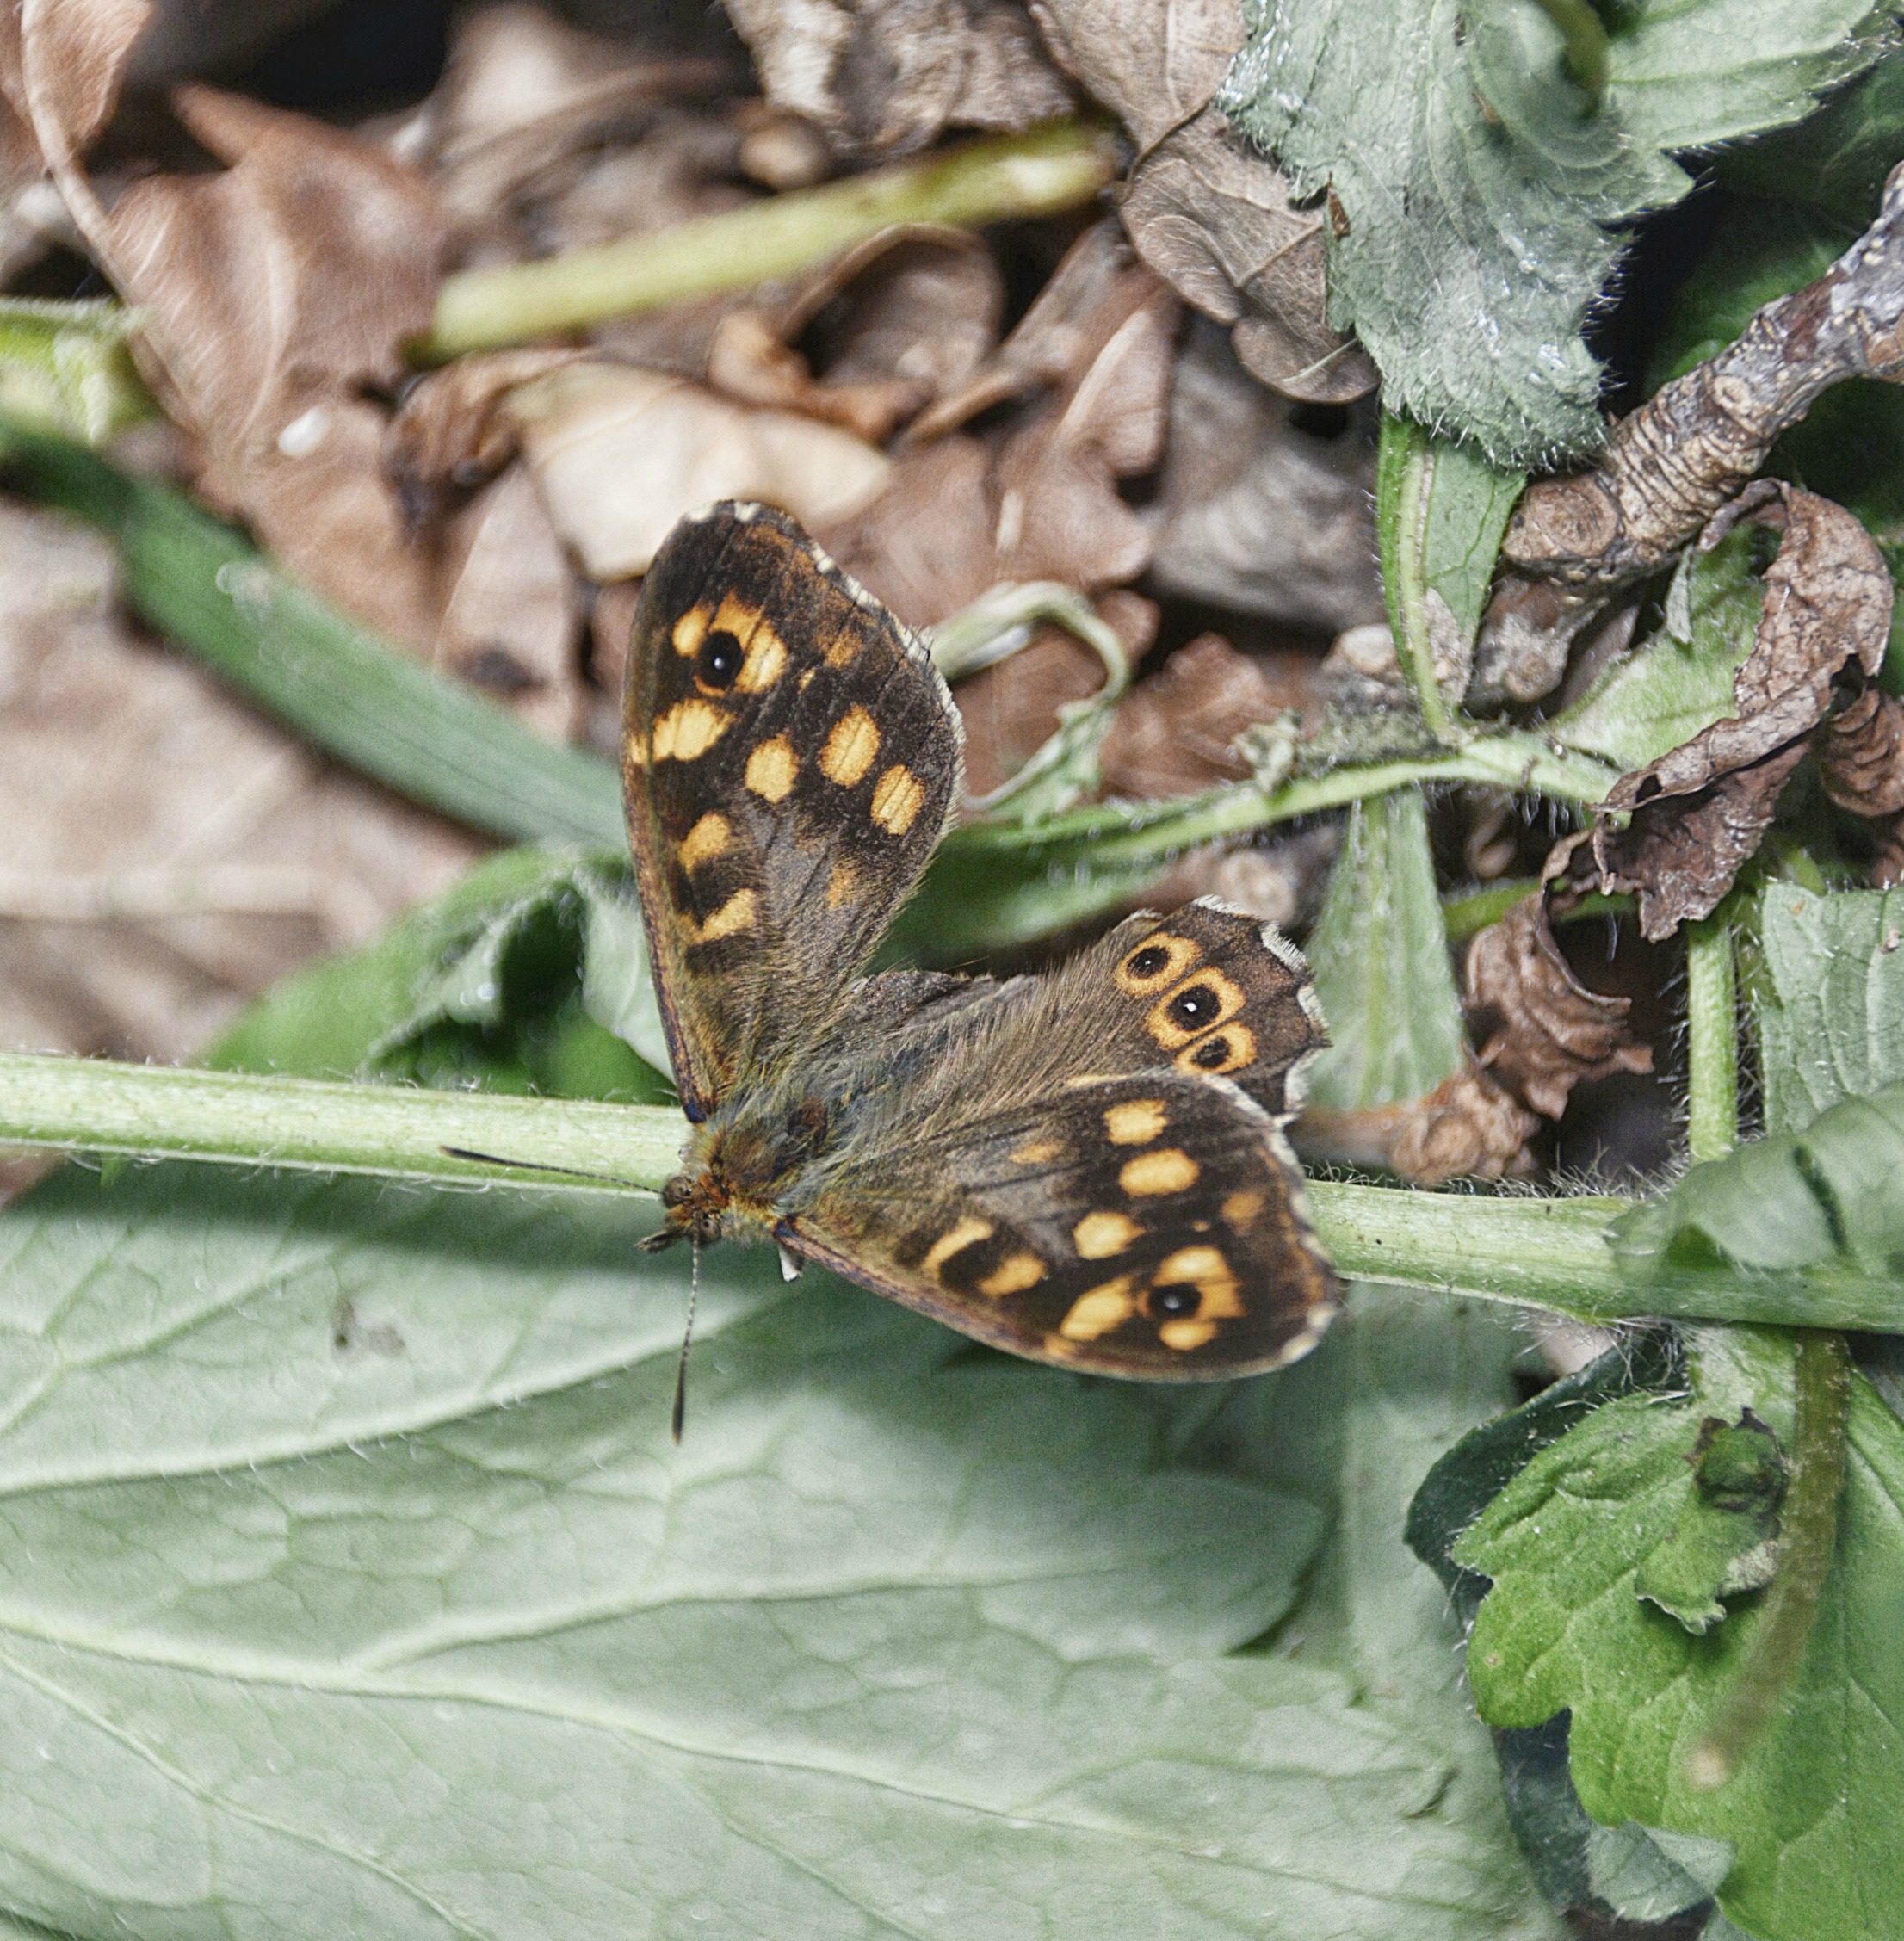
nature, leaf, flower, wildlife, insect, macro, moth, butterfly, garden, fauna, invertebrate, macro photography, arthropod, pollinator, moths and butterflies